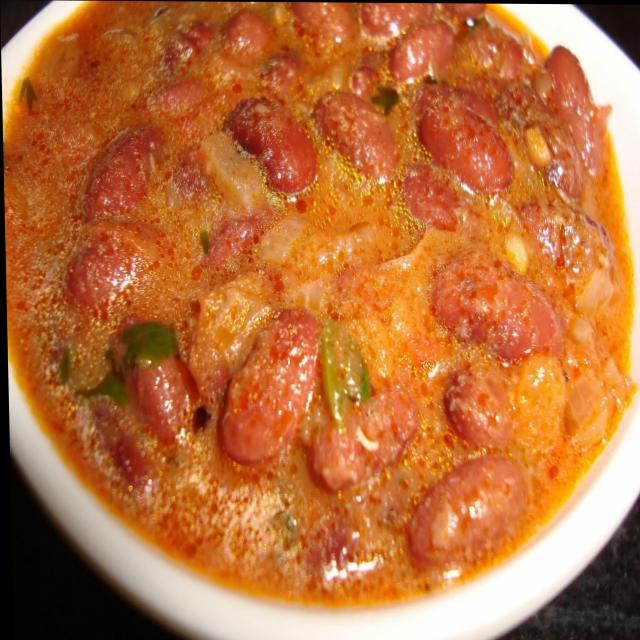
Dish: rajma_curry